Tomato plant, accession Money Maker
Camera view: horizontal (90 deg, fisheye); turntable rotation: 240 degrees
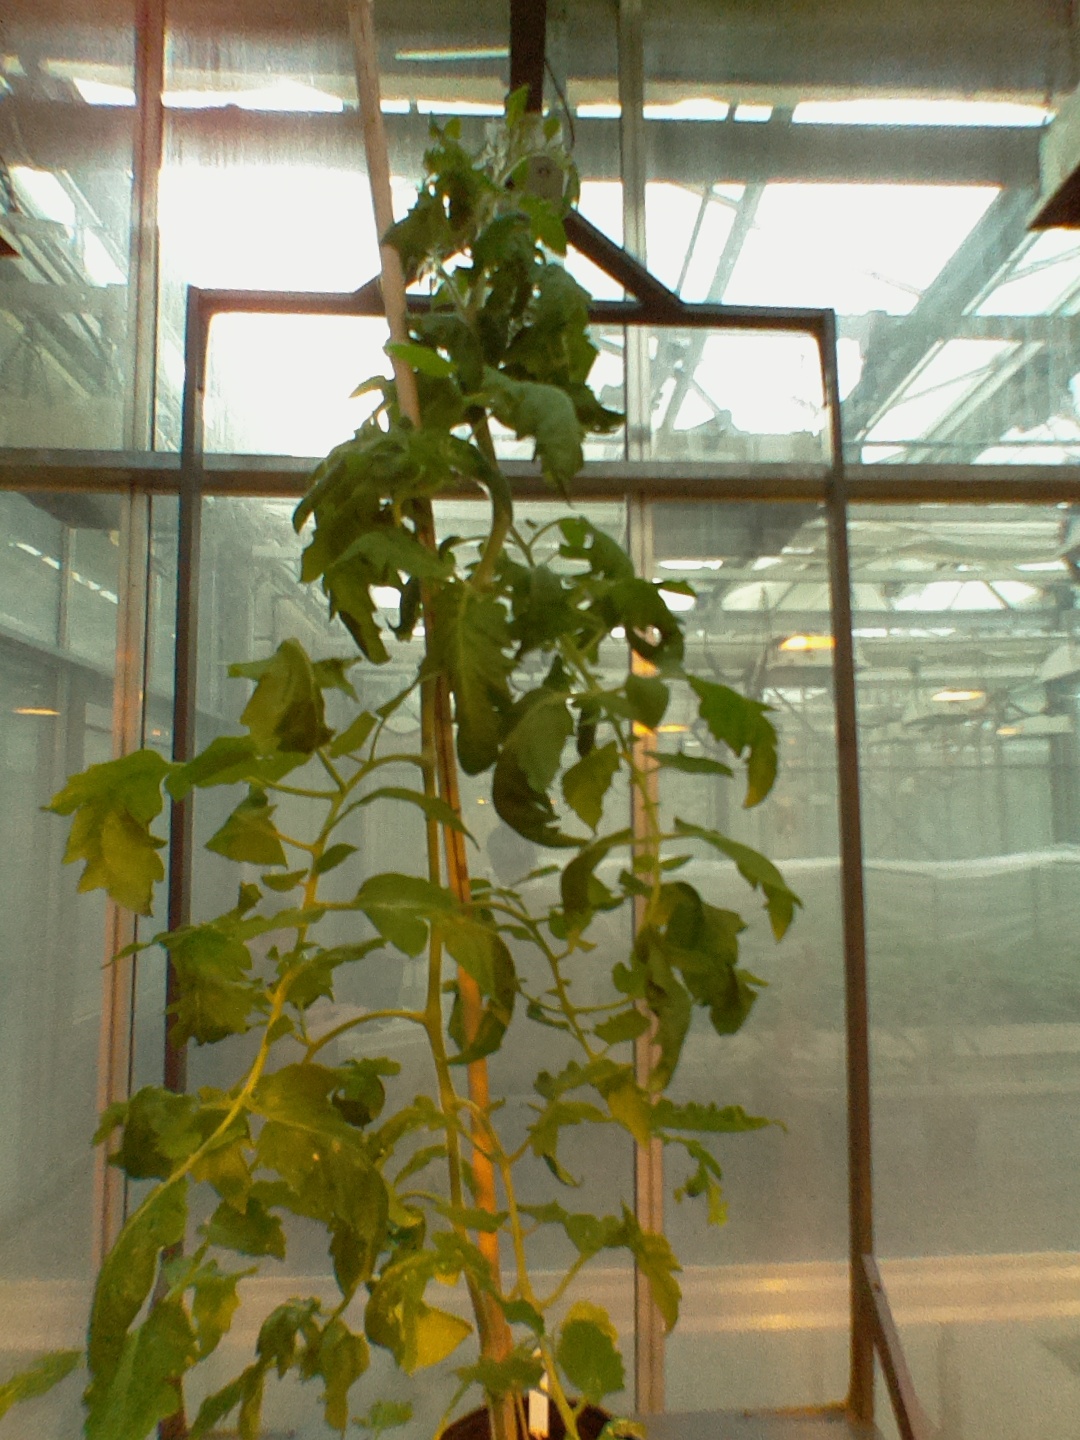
BBCH growth stage 56: 6 inflorescences visible